Adolf, King of the Romans

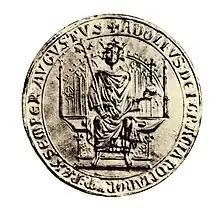
Small throne seal of King Adolf (1298)

Adolf (c. 1255 – 2 July 1298) was the count of Nassau from about 1276 and the elected king of Germany from 1292 until his deposition by the prince-electors in 1298. He was never crowned by the pope, which would have secured him the imperial title. He was the first physically and mentally healthy ruler of the Holy Roman Empire ever to be deposed without a papal excommunication. Adolf died shortly afterwards in the Battle of Göllheim fighting against his successor Albert of Habsburg.